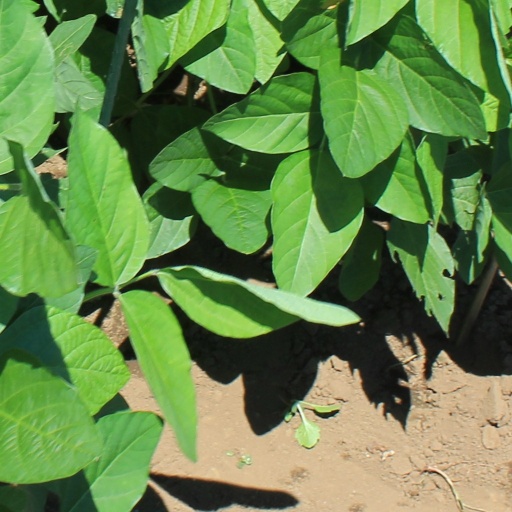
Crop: soybean